Louis Adamic

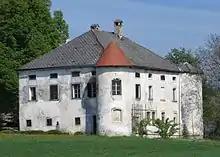
Praproče Manor, birthplace of Louis Adamic

Louis Adamic was born at Praproče Mansion in Praproče pri Grosupljem in the region of Lower Carniola, in what is now Slovenia (then part of the Austro-Hungarian Empire). He was baptized "Alojzij Adamič". The oldest son of the peasants Anton and Ana Adamič, he was given a limited childhood education at the city school and, in 1909, entered the primary school at Ljubljana. Early in his third year he joined a secret students' political club associated with the Yugoslav Nationalistic Movement that had recently sprung up in the South-Slavic provinces of Austria-Hungary.